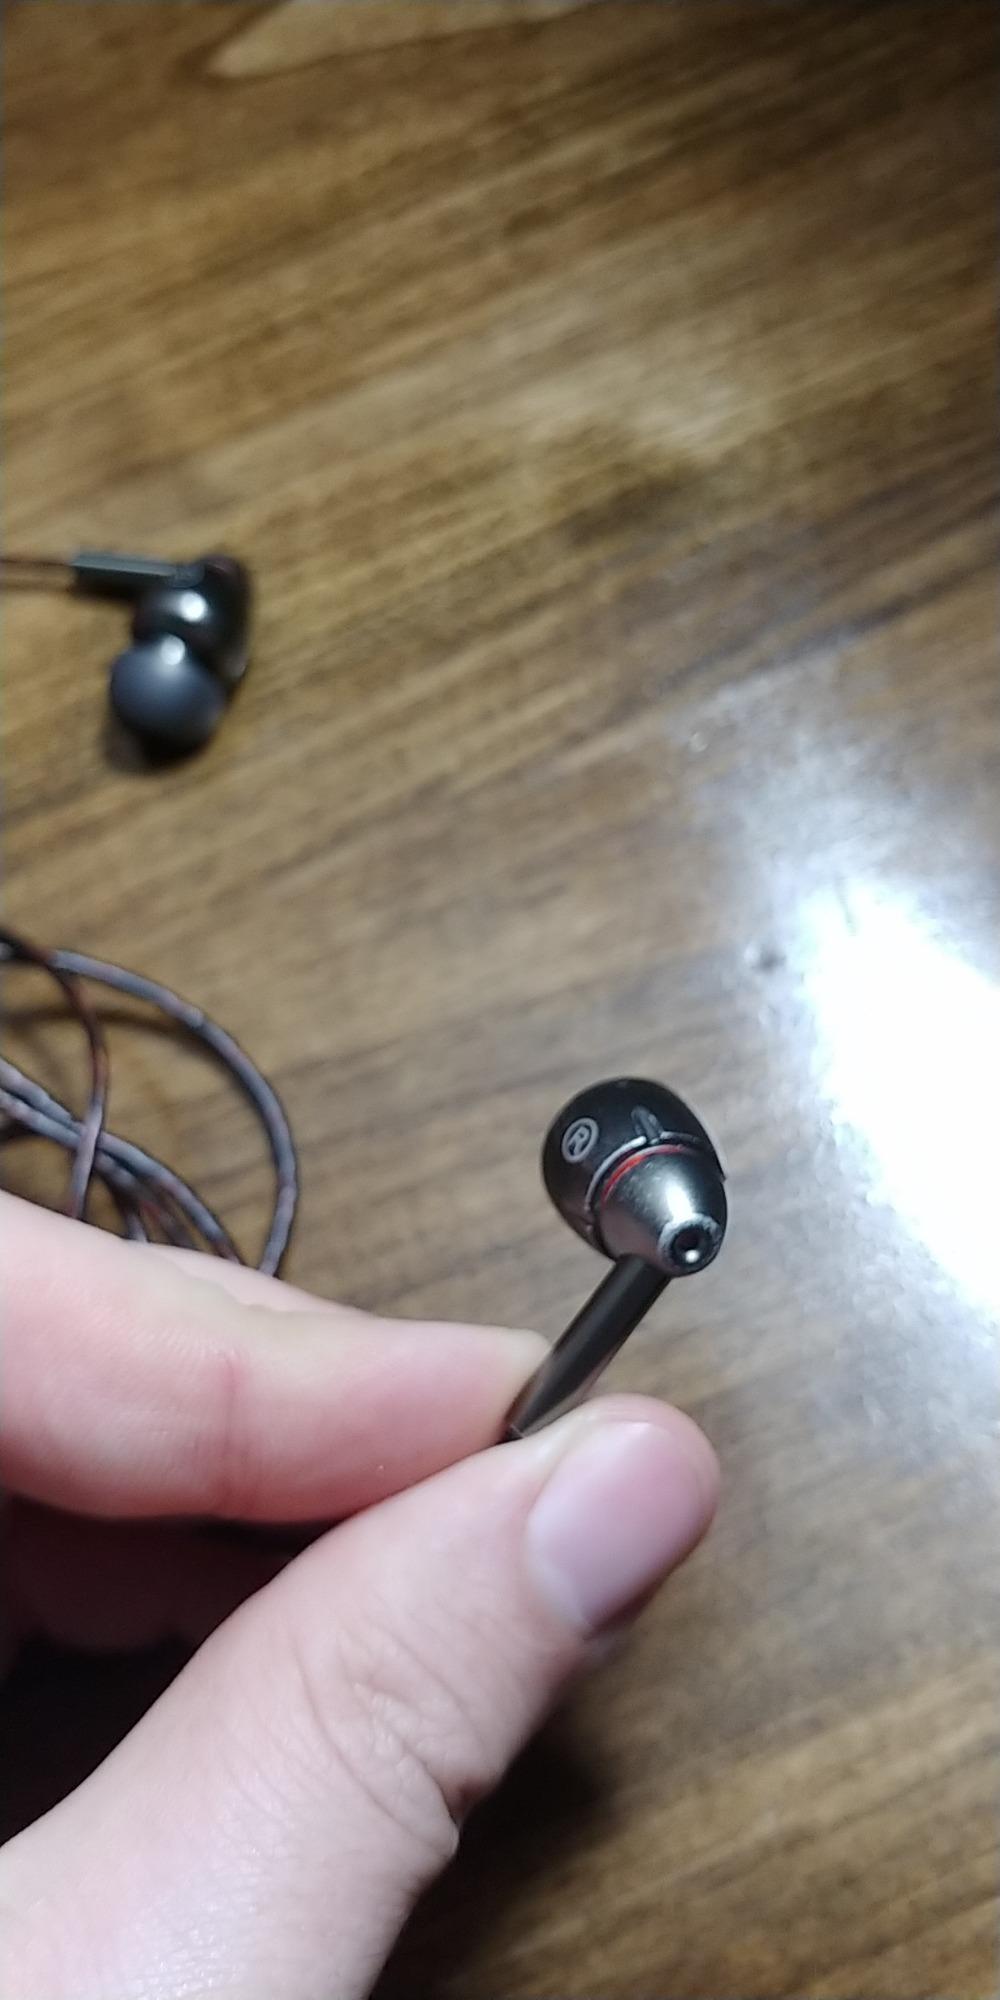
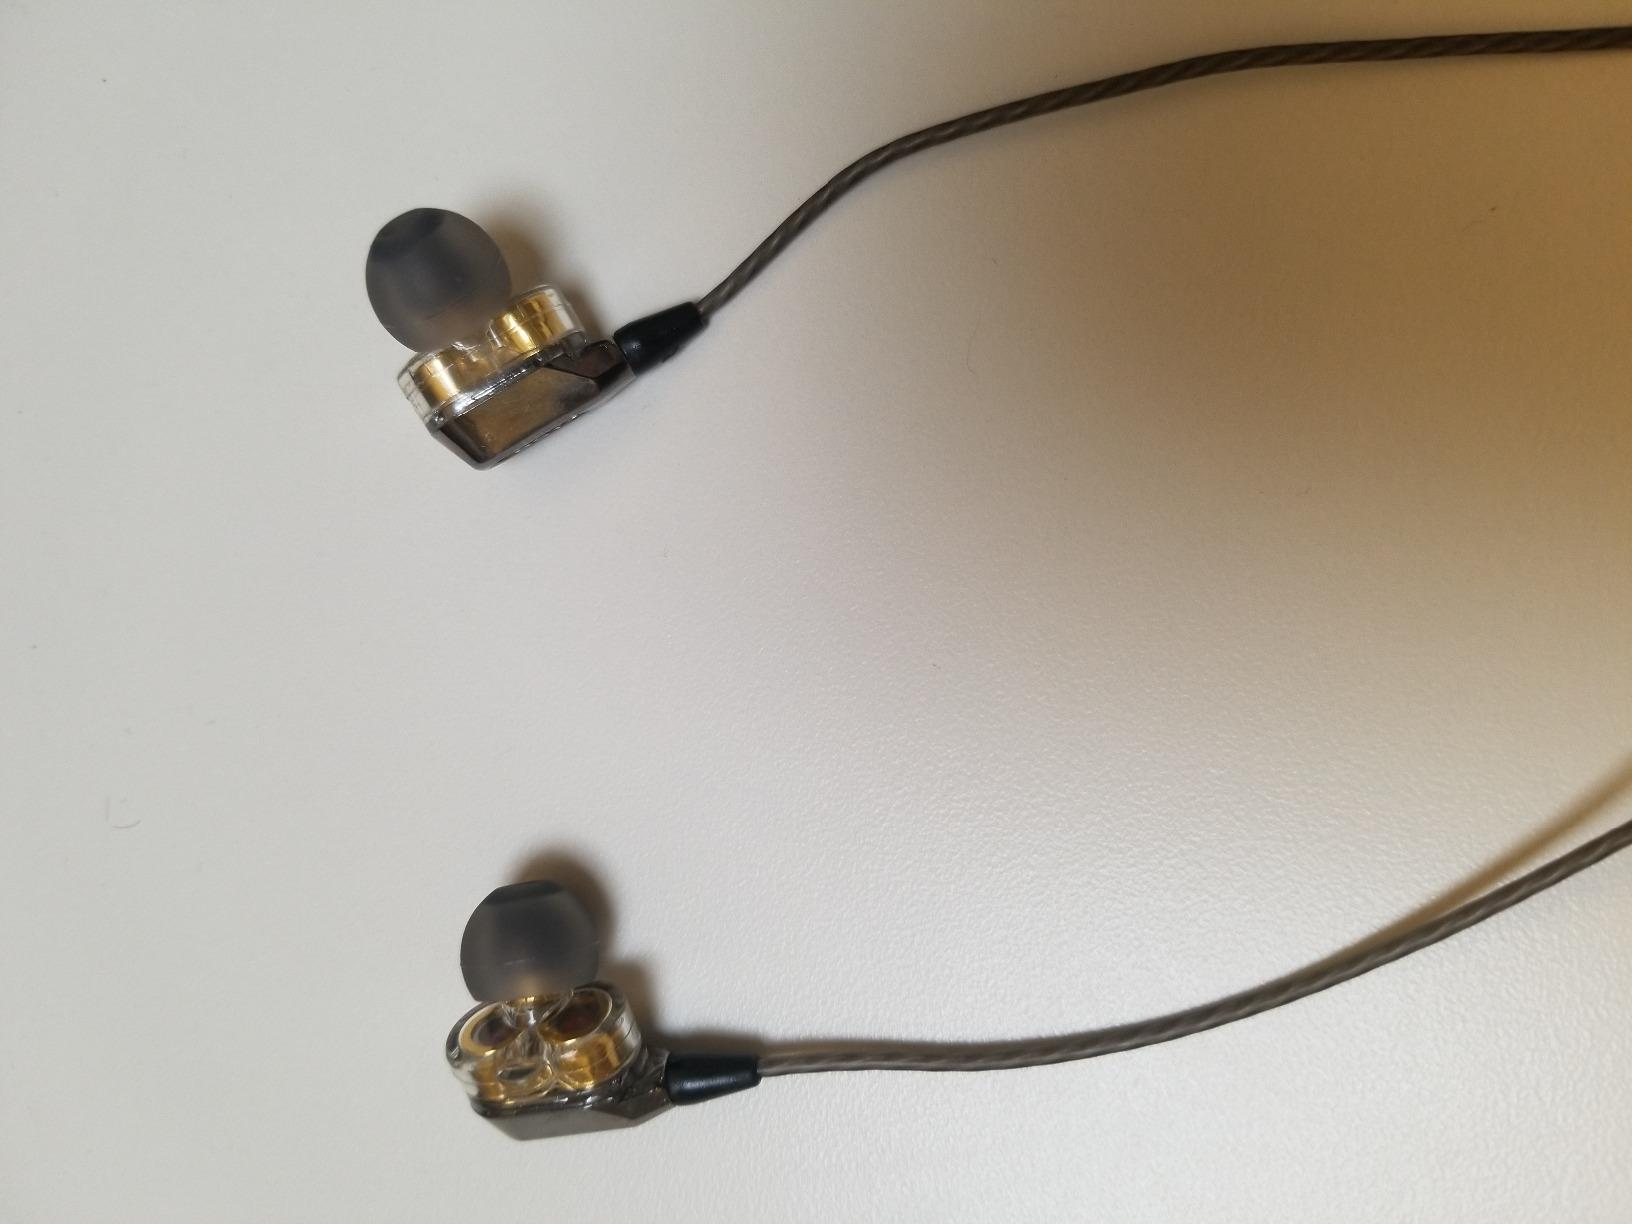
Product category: headphones
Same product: no